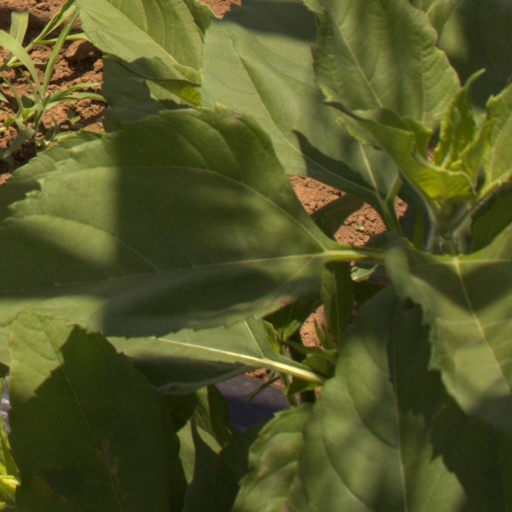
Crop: Jerusalem artichoke